Alhambra

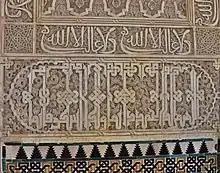
Calligraphy in the Hall of Ambassadors: above is a band of inscriptions that repeats the Nasrid motto ("And There is no victor but God") in cursive script, while below is a larger cartouche containing an inscription in "Knotted" Kufic

As early as the second half of the 18th century, the Alhambra's appearance and details began to be documented by Spanish illustrators and officials. By the first decade of the 19th century, other European writers began to bring attention to it and the site subsequently became an object of fascination for Western Romanticist writers, whose publications frequently sought to evoke a contrast between the ornate architecture of the former Moorish palaces and their current state of ruin and neglect. This also coincided with a growing European interest in the Orient (Orientialism), which encouraged an emphasis on exoticism and on the "oriental" attributes of the Alhambra. This rediscovery of the Alhambra was led mostly by French, British, and German writers. In 1830, the American writer Washington Irving lived in Granada and wrote his "Tales of the Alhambra", first published in 1832, which played a major role in spurring international interest in southern Spain and in its Islamic-era monuments like the Alhambra. Other artists and intellectuals, such as John Frederick Lewis, Richard Ford, François-René de Chateaubriand, and Owen Jones, helped make the Alhambra into an icon of the era with their writings and illustrations during the 19th century.